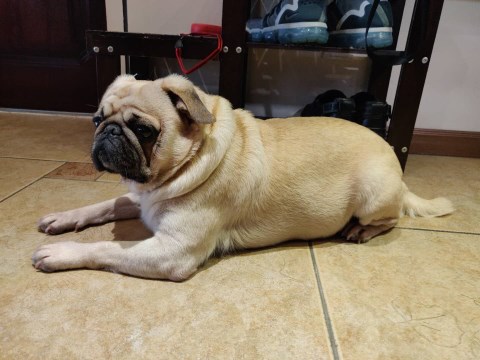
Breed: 798-n000130-pug